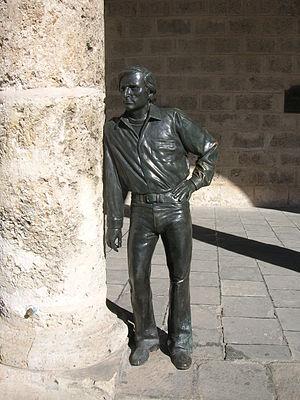
Antonio Esteve Rodeñas, plus connu sous le pseudonyme d'Antonio Gades, est un danseur de flamenco et chorégraphe espagnol né à Elda le 14 novembre 1936 et mort à Madrid le 20 juillet 2004. Il a contribué à la popularisation du flamenco sur la scène internationale et fut le premier directeur du Ballet Nacional de España.
Le flamenco est un genre musical et une danse datant du XVIIIᵉ siècle qui se danse seul, créé par le peuple andalou, sur la base d'un folklore populaire issu des diverses cultures qui s'épanouiront au long des siècles en Andalousie.